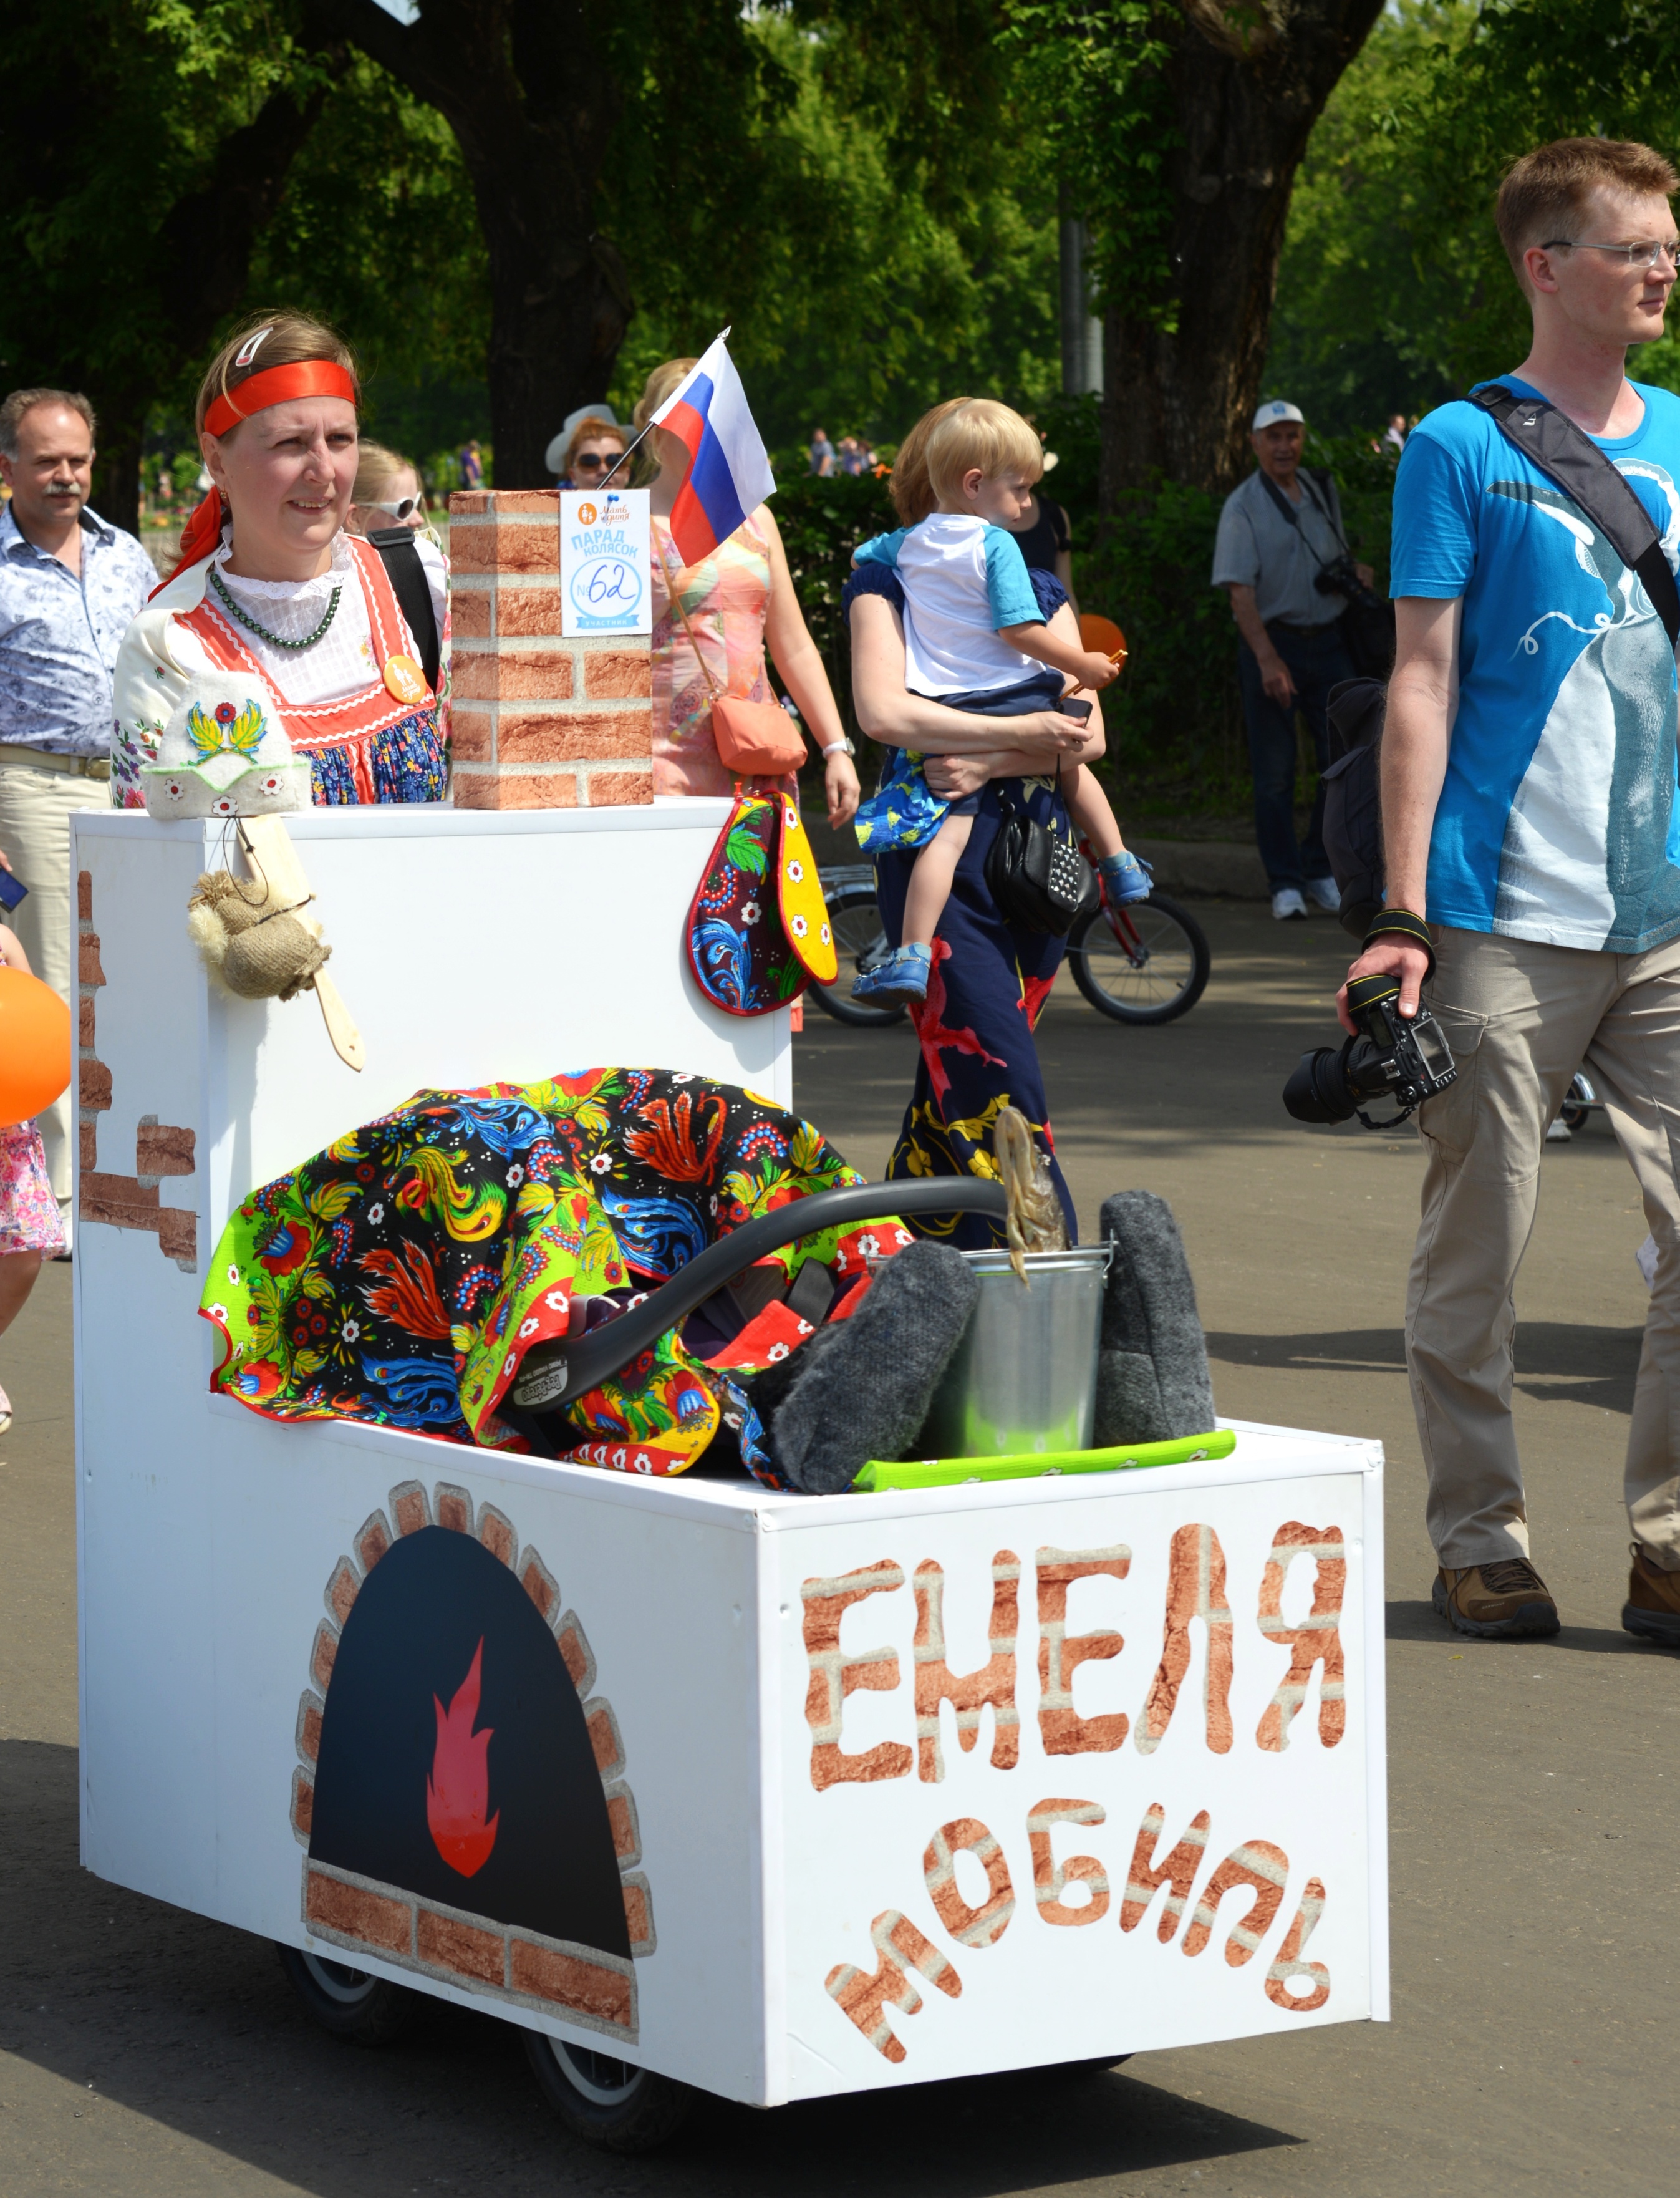
europe, park, nikon, festival, moscow, gorkypark, nikkor, russia, fair, d800, 70300mm, moskau, nikond800, moscou, 70300mmf4556gvr